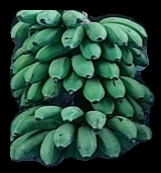
Variety: rasbale
Grade: grade2